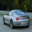
Label: automobile